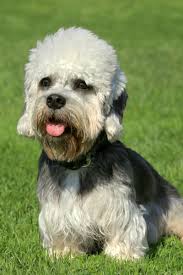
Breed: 211-n000052-Dandie_Dinmont